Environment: real
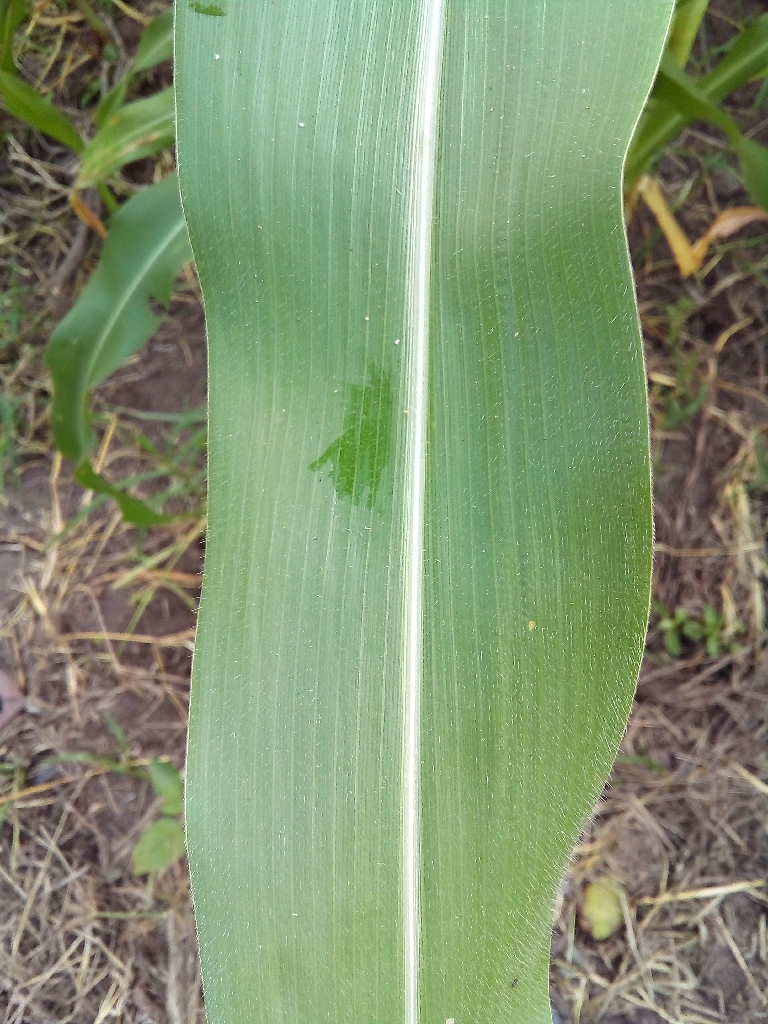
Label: healthy